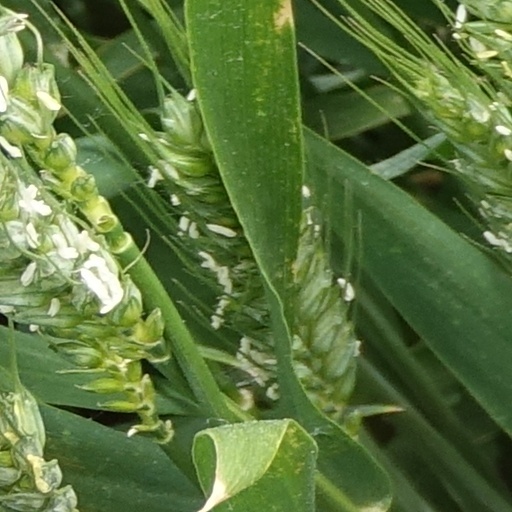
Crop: wheat